Ditema tsa Dinoko

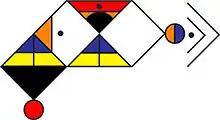
"Ditema tsa Dinoko" in a stylized script, read left-to-right. The three syllables of first word are clustered, with the third syllable on the bottom

The script has been characterized as a syllabary, as each freestanding letter transcribes a syllable. However, unlike a true syllabary, syllables are not written with distinct letters. Rather, individual graphemes for consonants, vowels and featural elements are combined into syllabic blocks ("amabheqe"). Except when the syllable being transcribed is a syllabic nasal, the letters are based on a triangular or chevron-shaped grapheme that indicates the vowel of the syllable, with the attached "ongwaqa" indicating the onset consonants. This is like an abugida, but based on the vowel rather than the onset consonant. Syllabic nasals are written as circles that fill the whole "ibheqe" or syllable block.